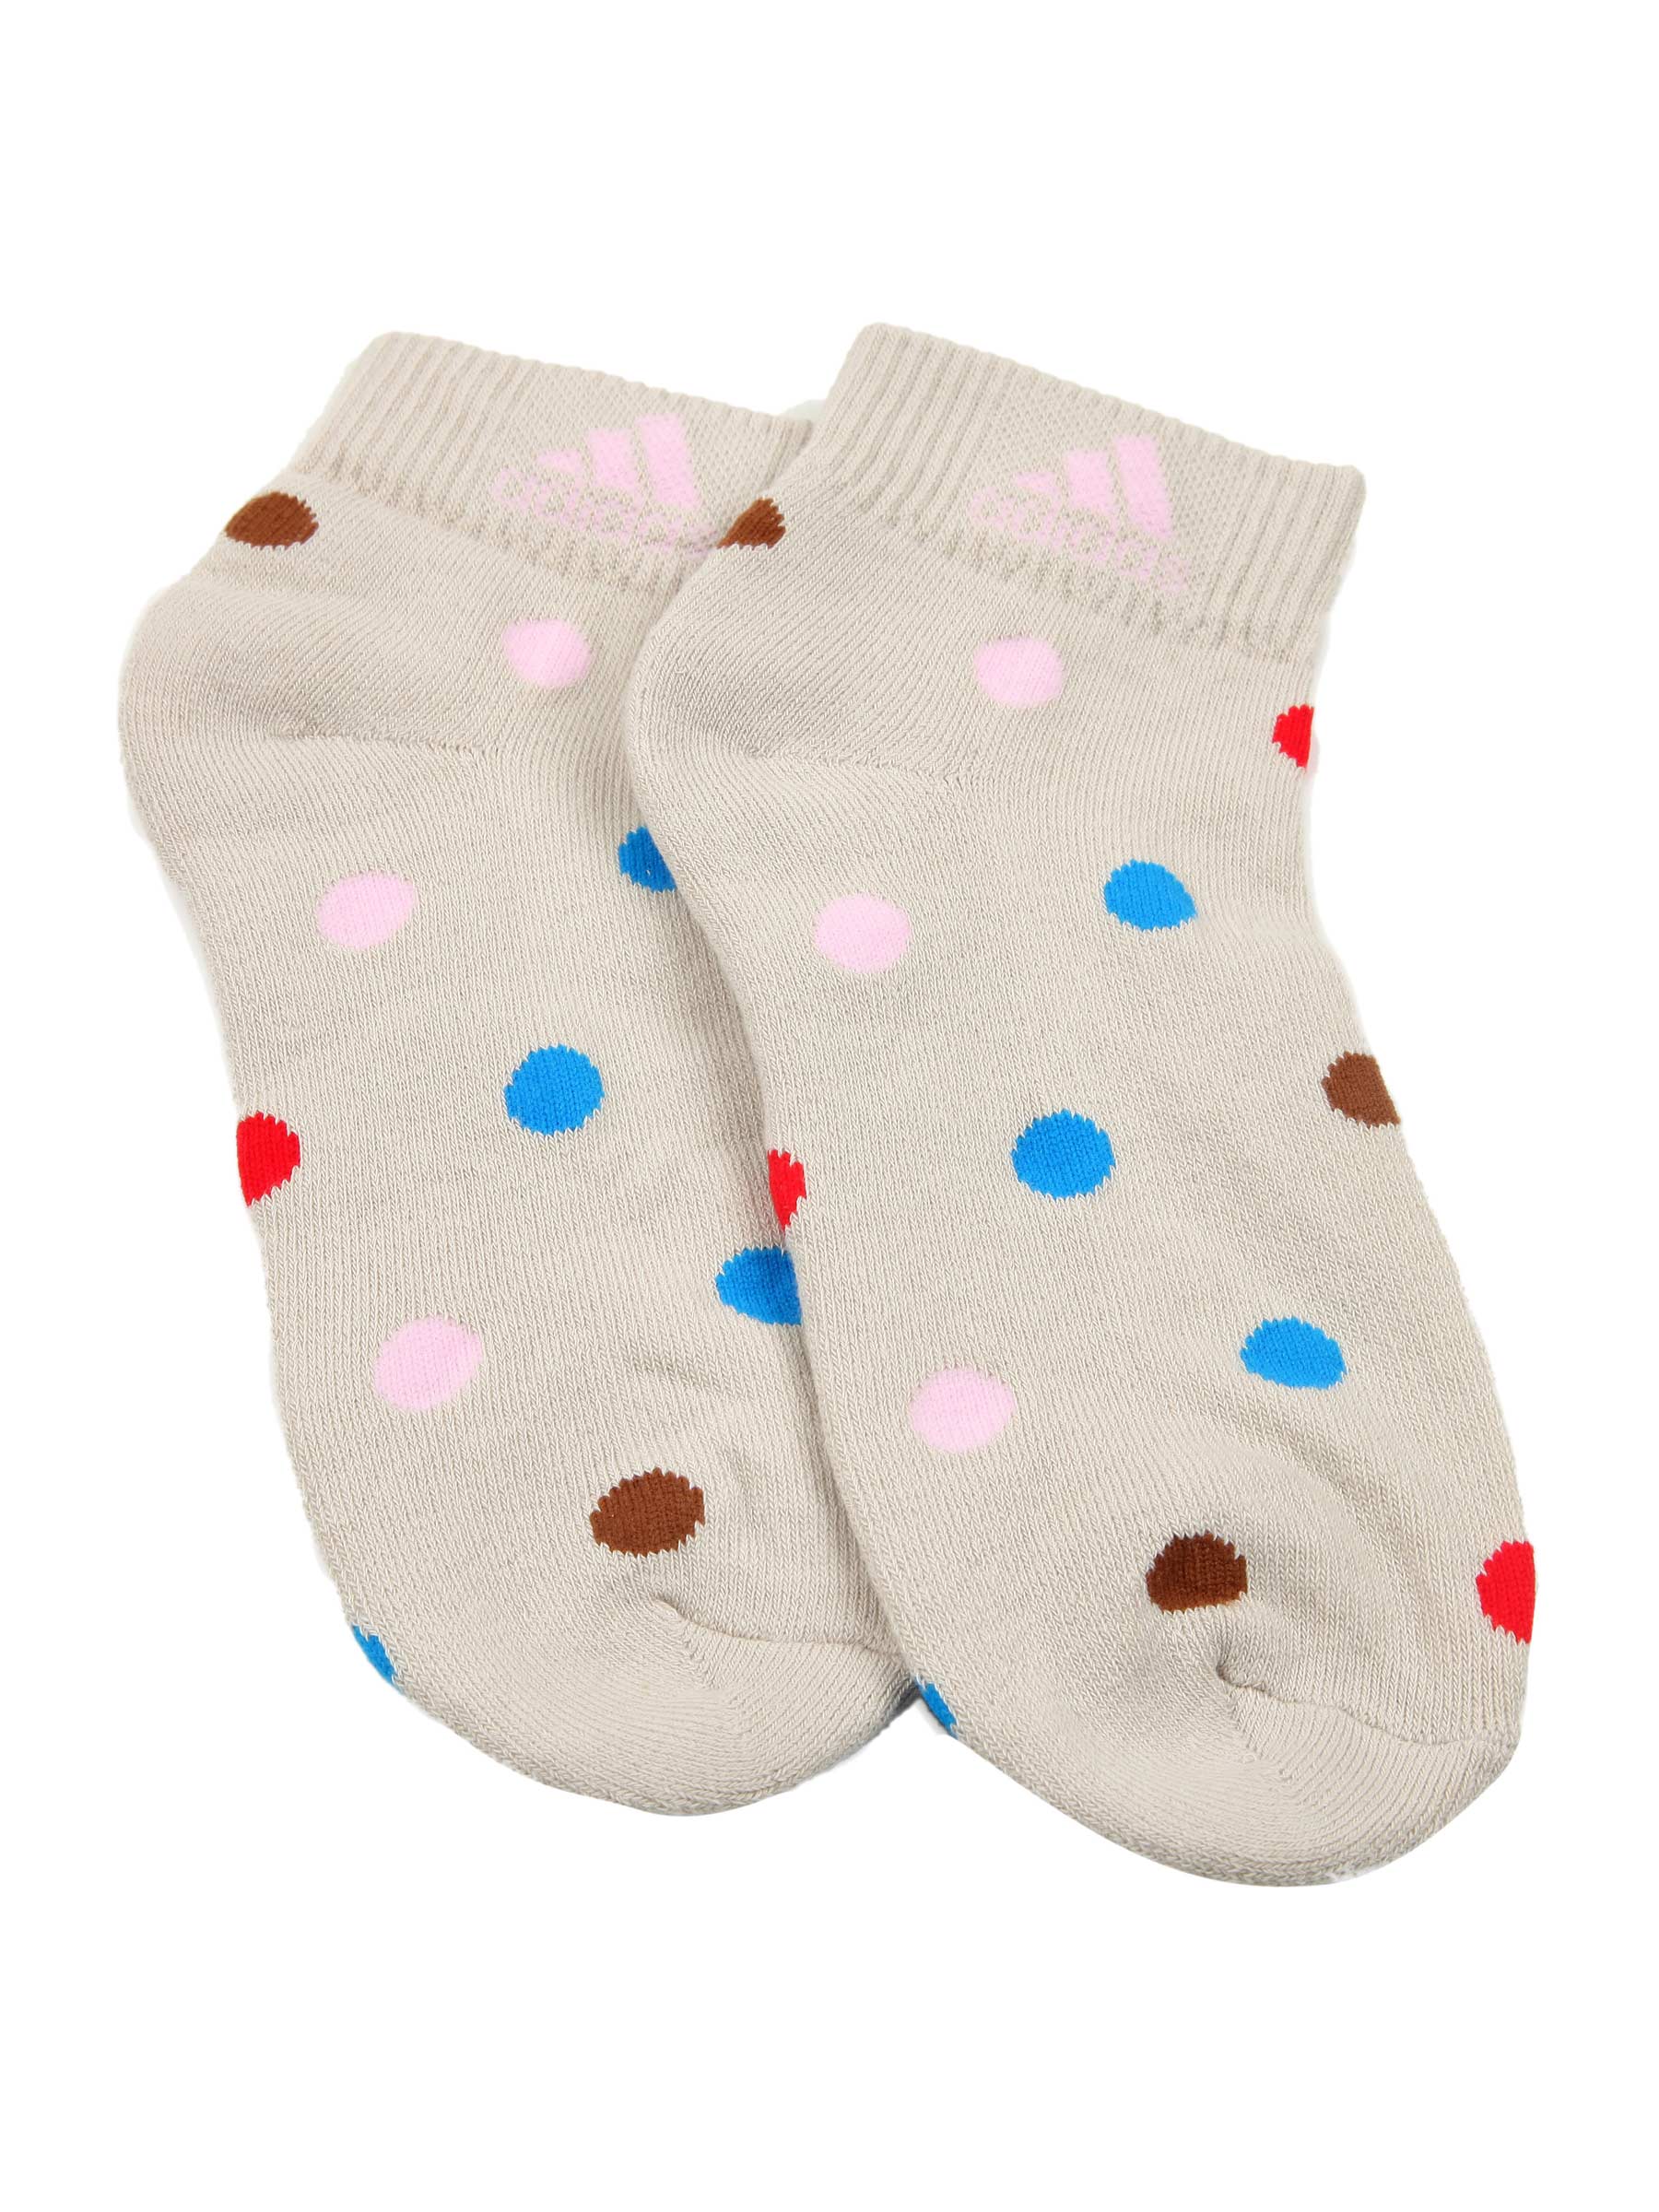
ADIDAS Women Beige Socks
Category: Accessories / Socks / Socks
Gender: Women
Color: Beige
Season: Fall 2010
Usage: Sports